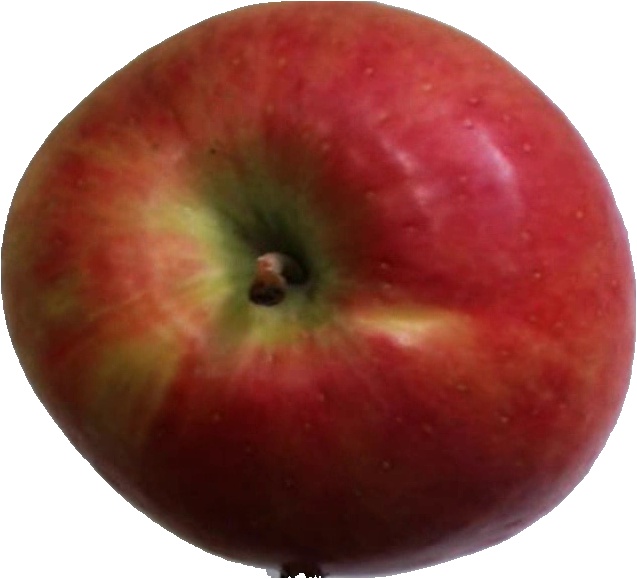
Label: apple_crimson_snow_1